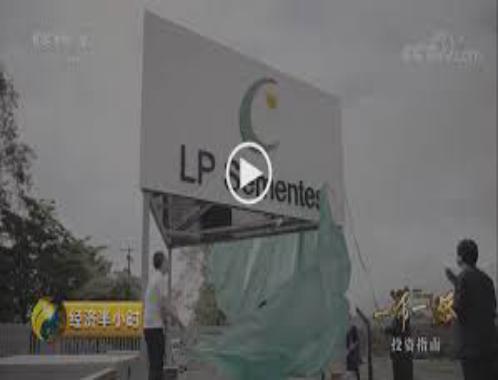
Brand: longping
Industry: Others